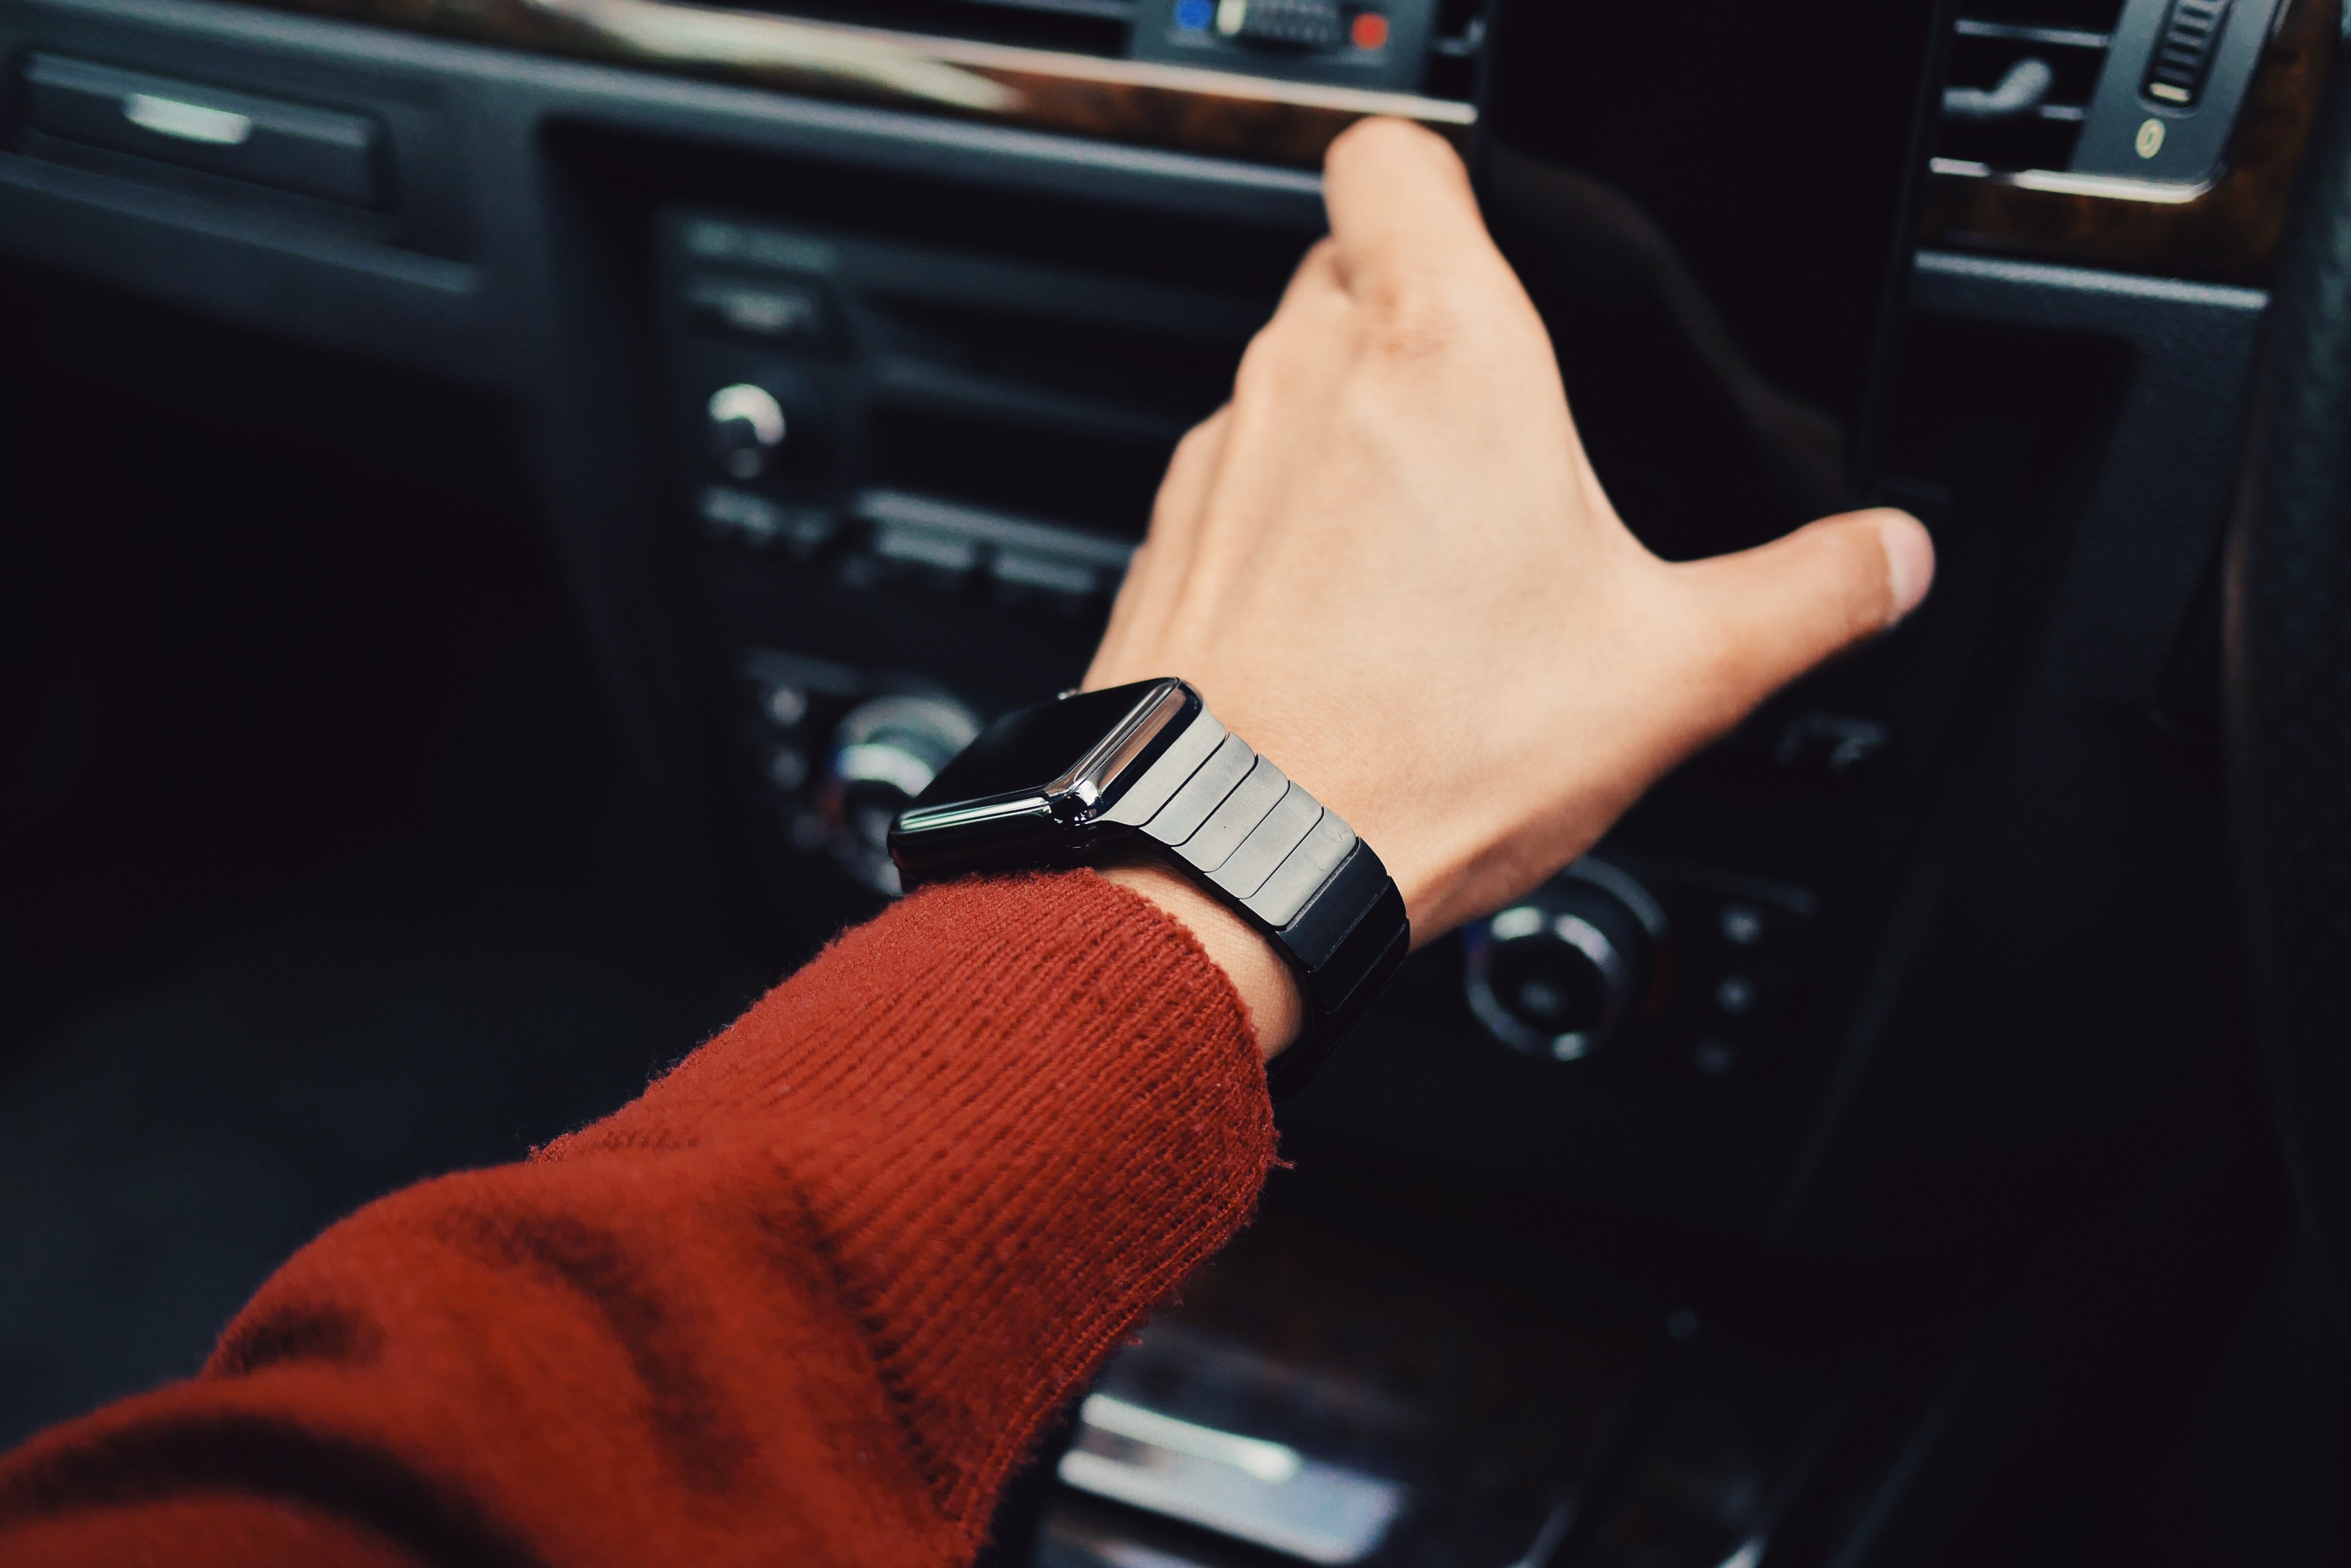
hand, car, driving, finger, vehicle, fashion, steering wheel, arm, wristwatch, apple watch, smartwatch, smart watch, automobile make